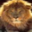
Label: lion